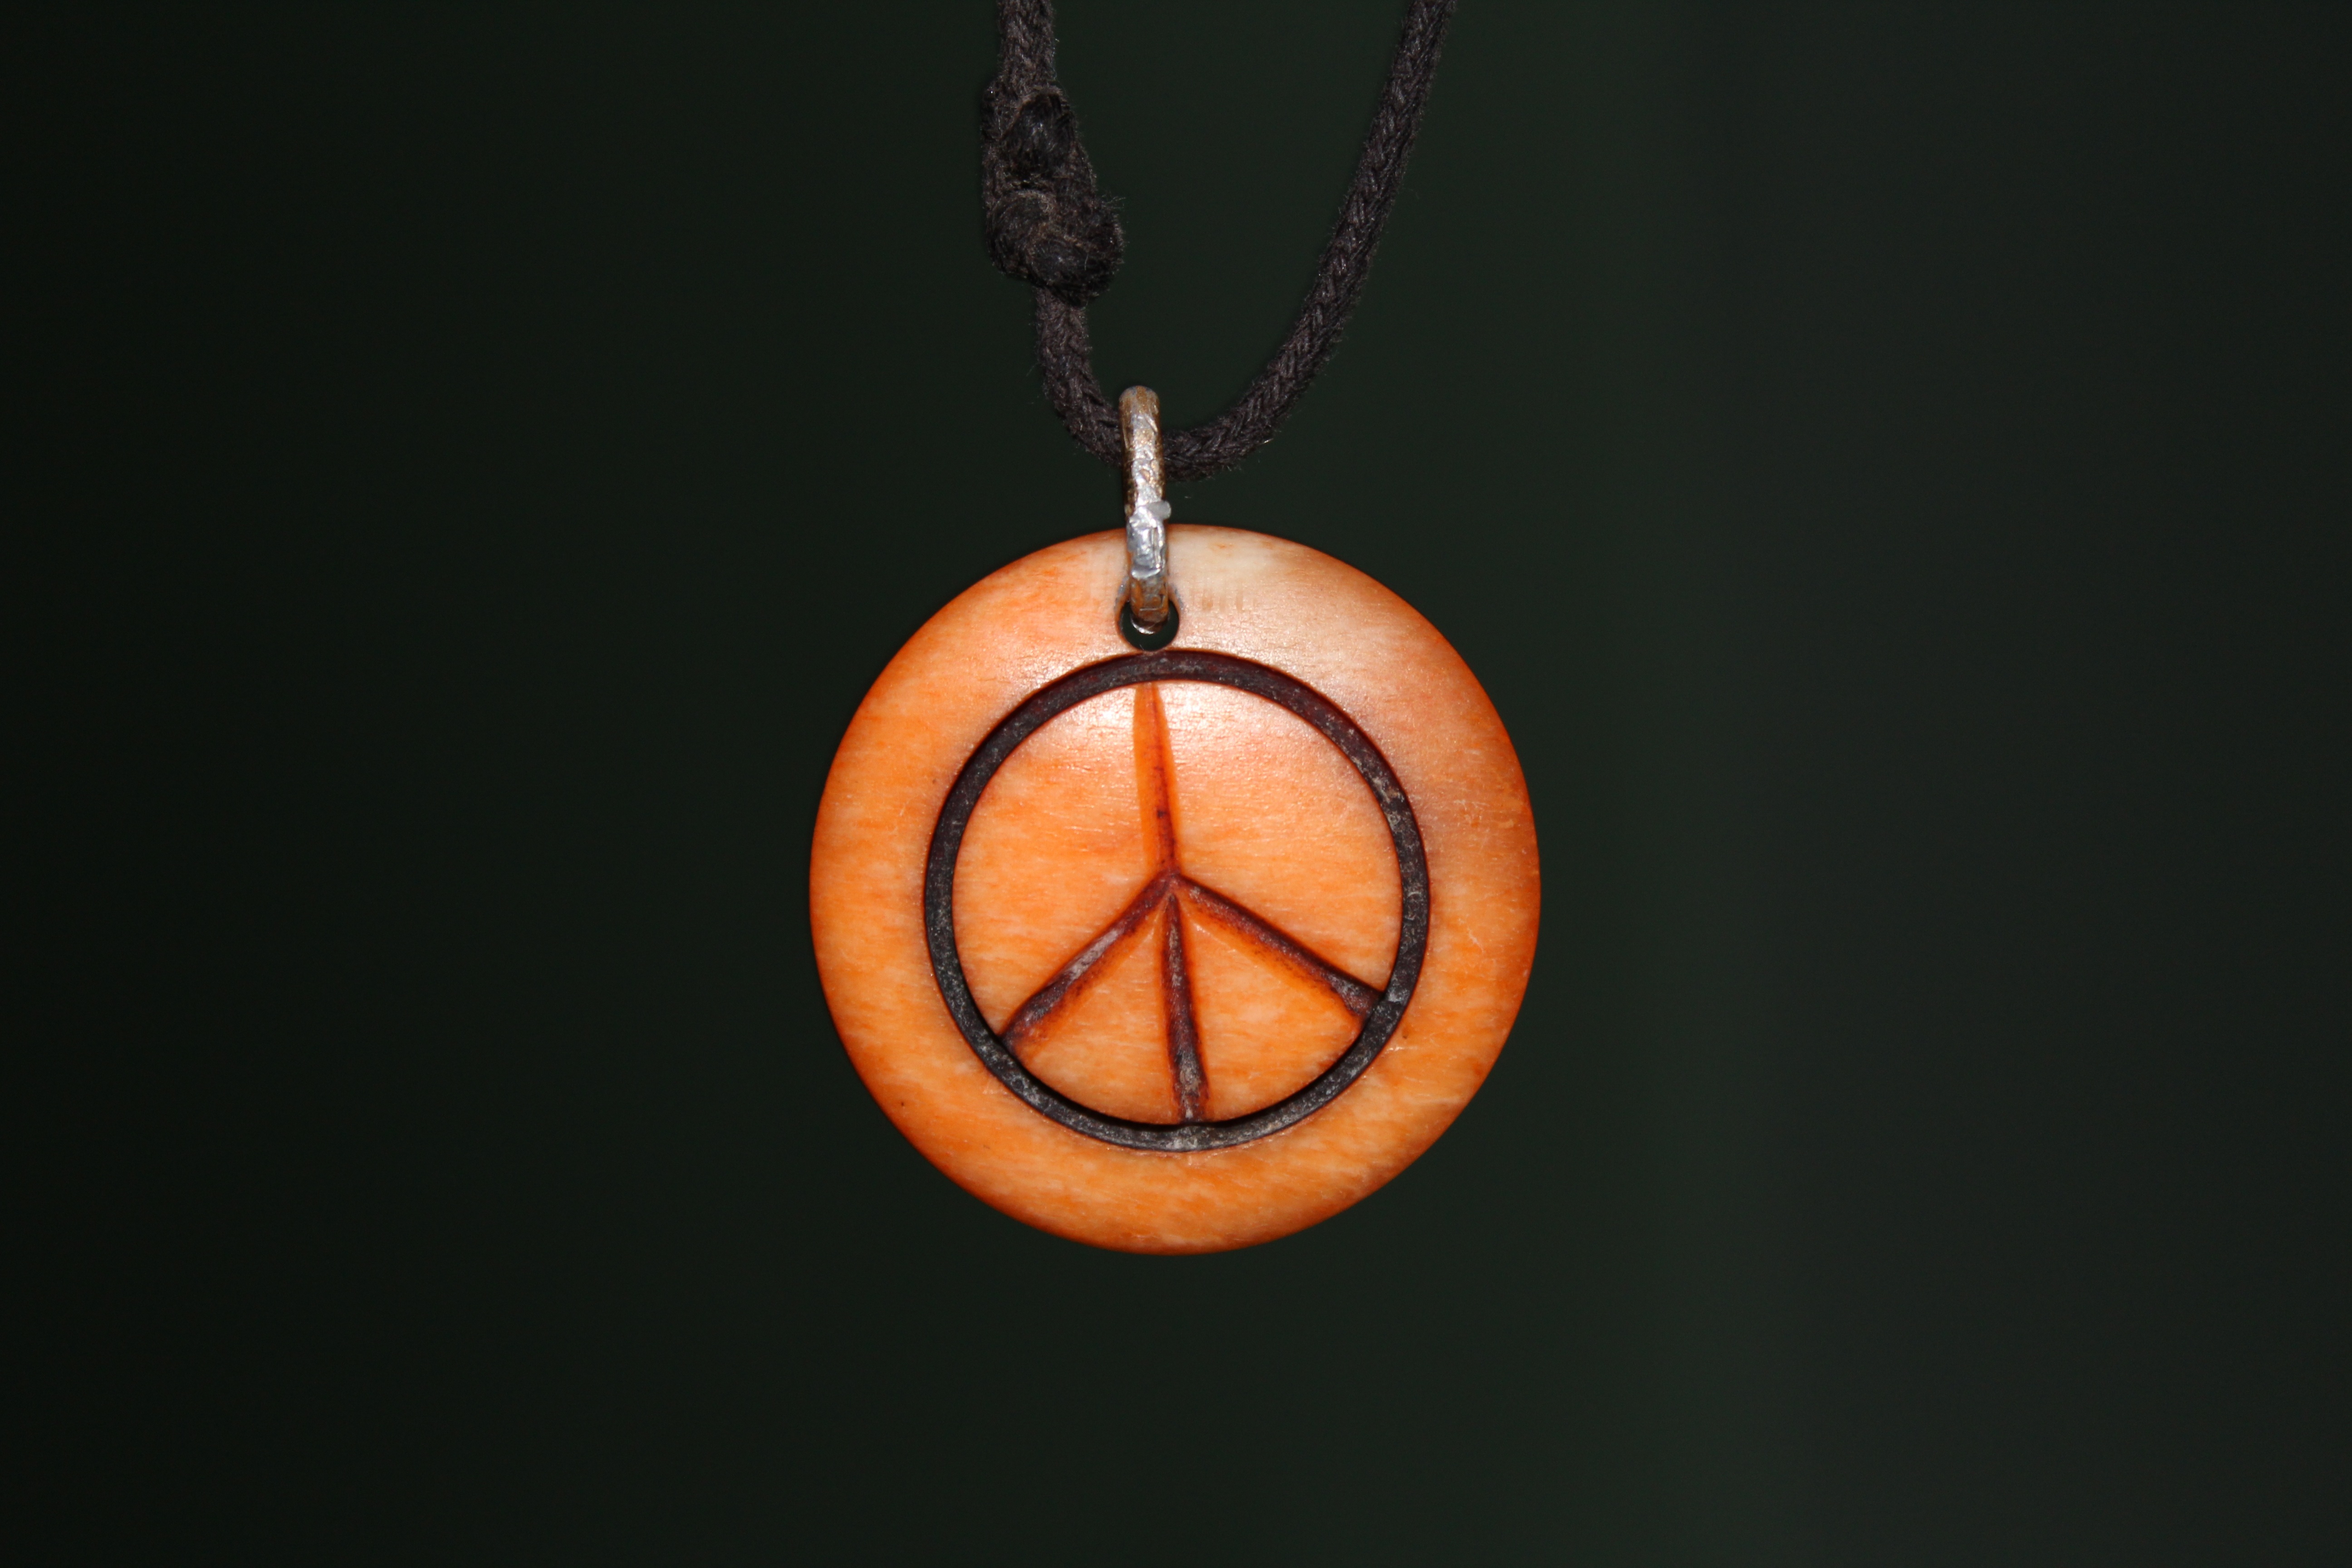
peace, circle, necklace, close up, jewellery, shape, pendant, macro photography, vibe, locket, fashion accessory, jah